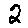
Label: 2